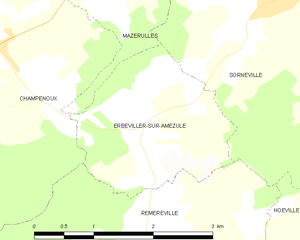
Erbéviller-sur-Amezule est une commune française située dans le département de Meurthe-et-Moselle en région Grand Est.